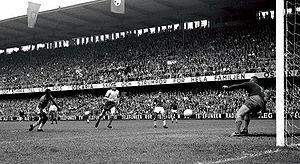
La Coupe du monde de football, ou Coupe du monde de la FIFA, est le championnat du monde des équipes nationales masculines de football. Décidée le 28 mai 1928 par la Fédération internationale de football association sous l'impulsion de son président Jules Rimet, elle a été ouverte à toutes les équipes des fédérations reconnues par la FIFA, professionnelles y compris, se distinguant en cela du tournoi olympique de football, à l'époque réservé aux amateurs.